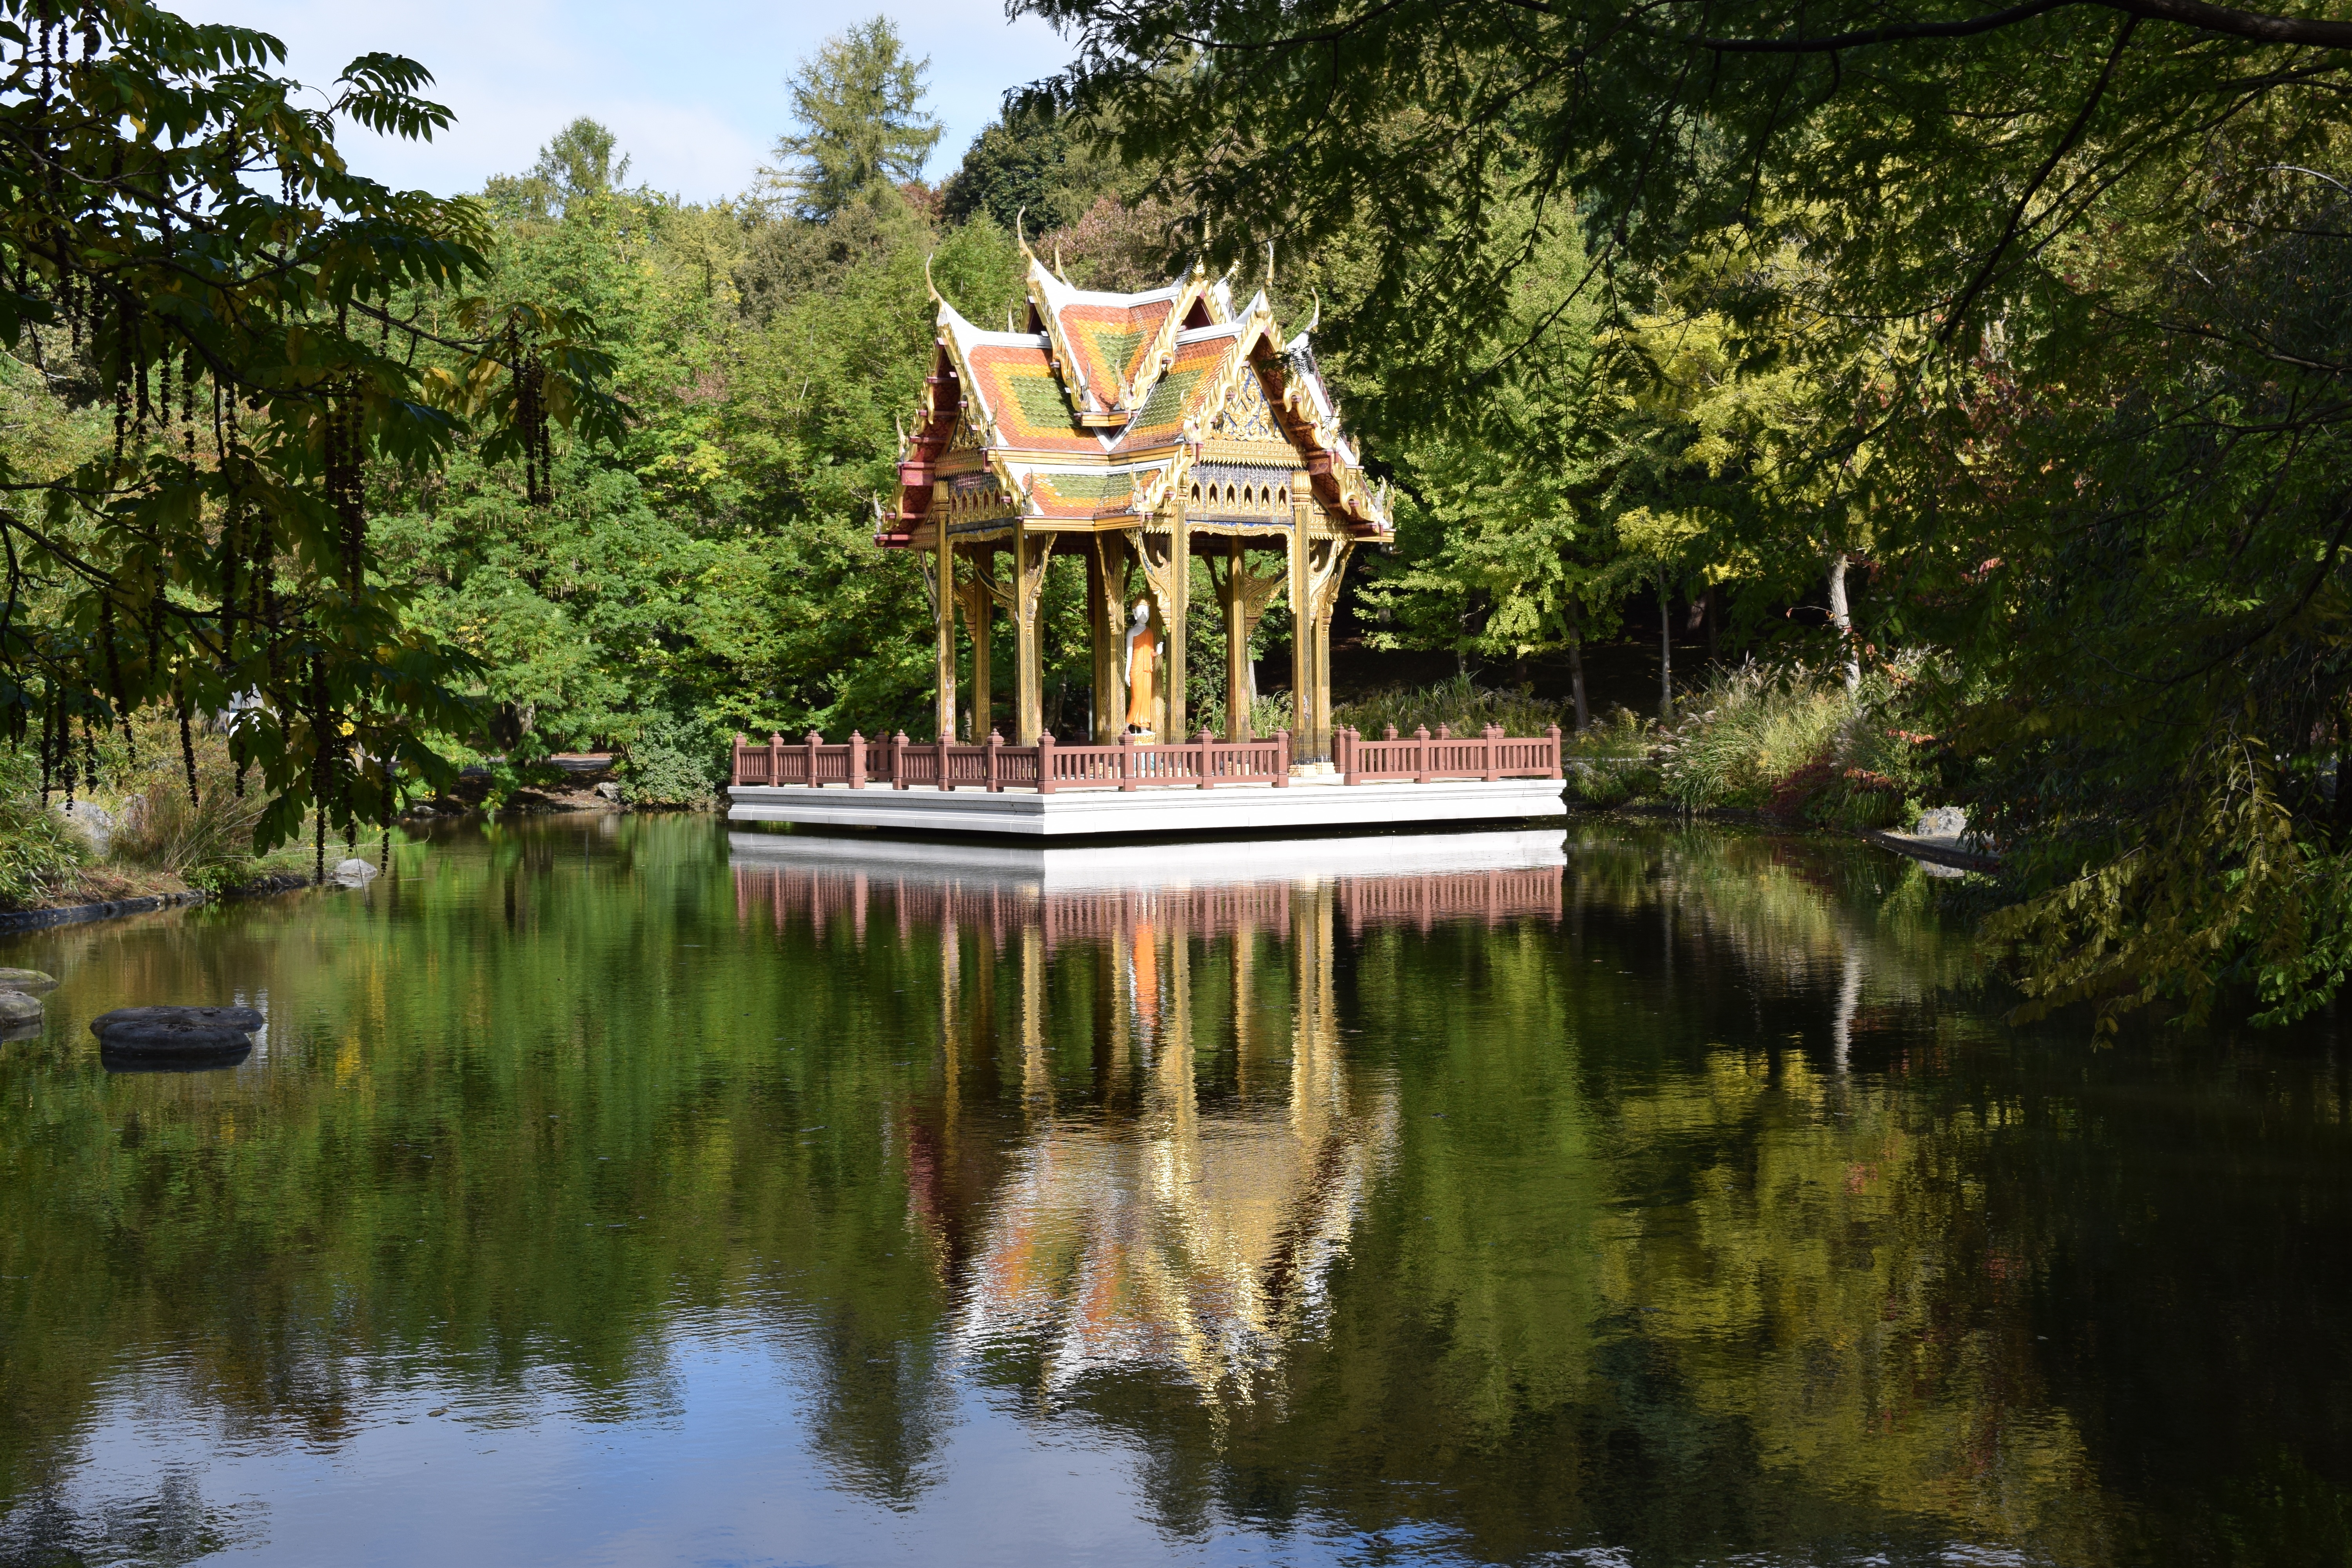
tree, water, nature, flower, lake, river, pond, reflection, autumn, park, asia, colorful, garden, waterway, trees, temple, wetland, water feature, munich, mirroring, atmospheric, westpark